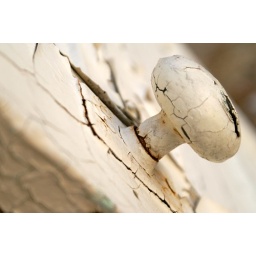
Old door leaning against a wall in the park.